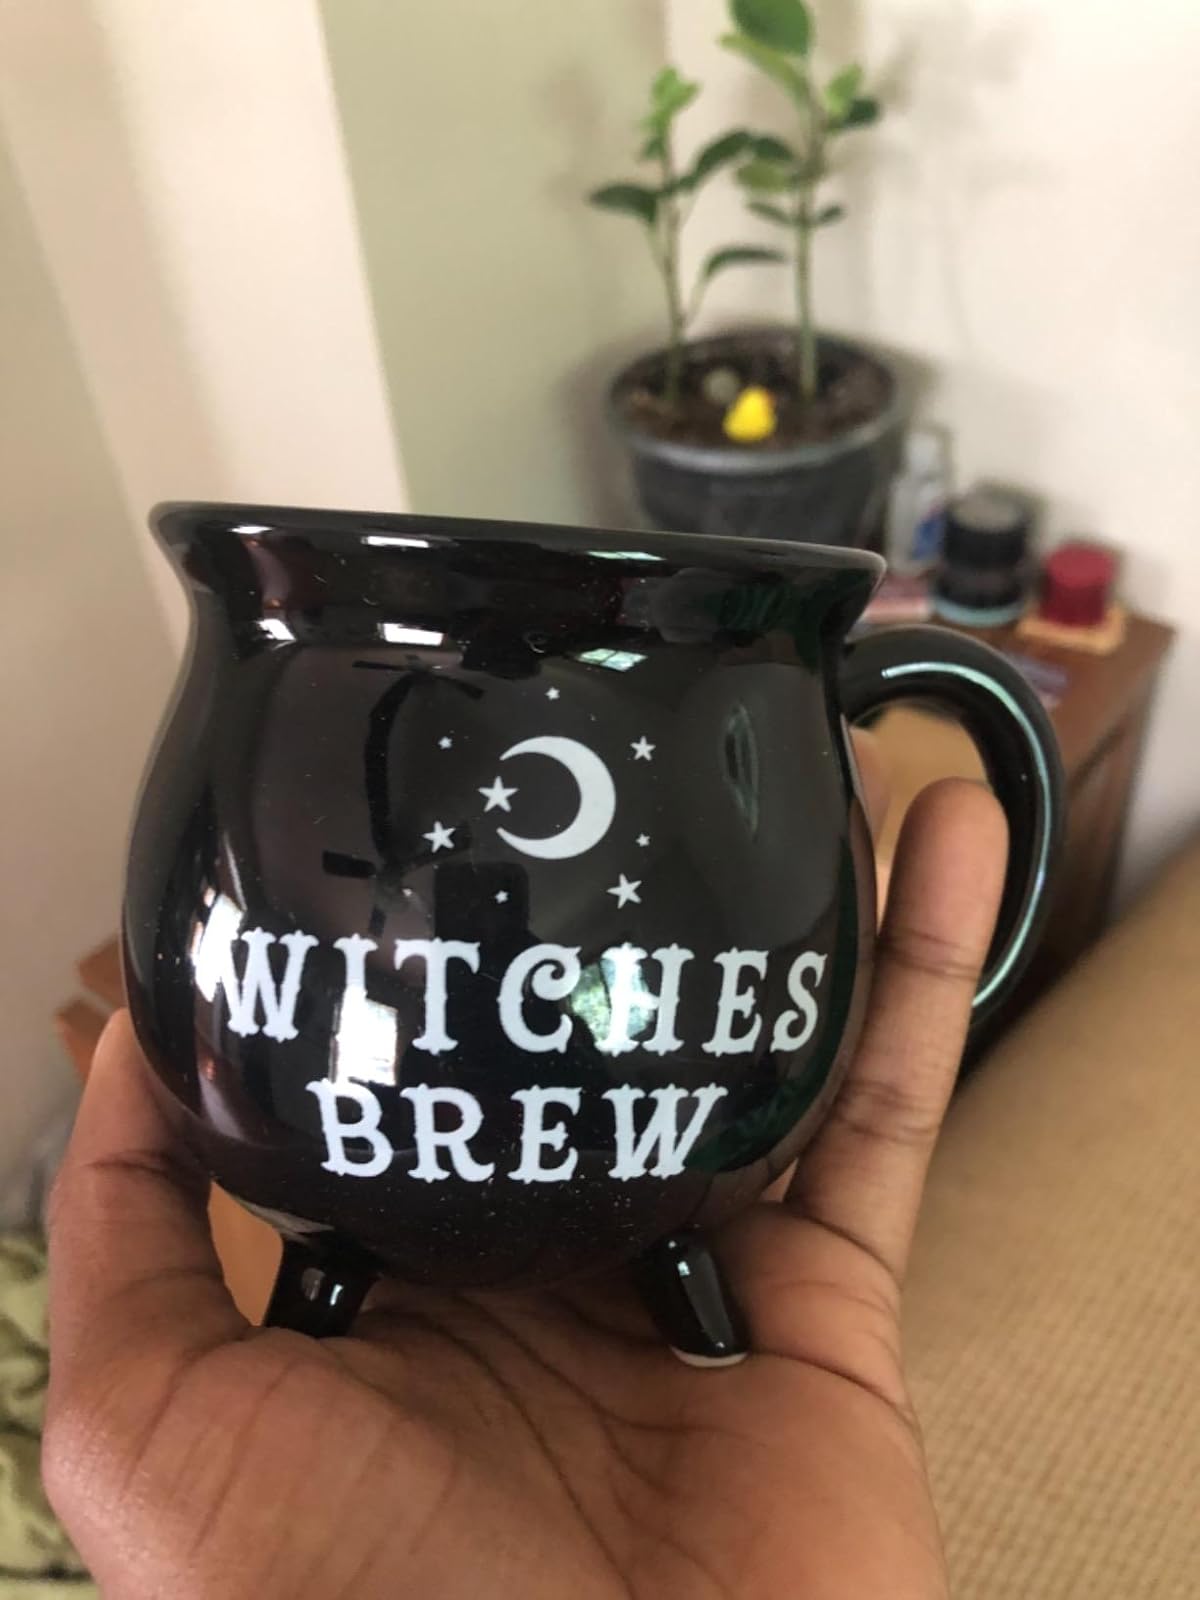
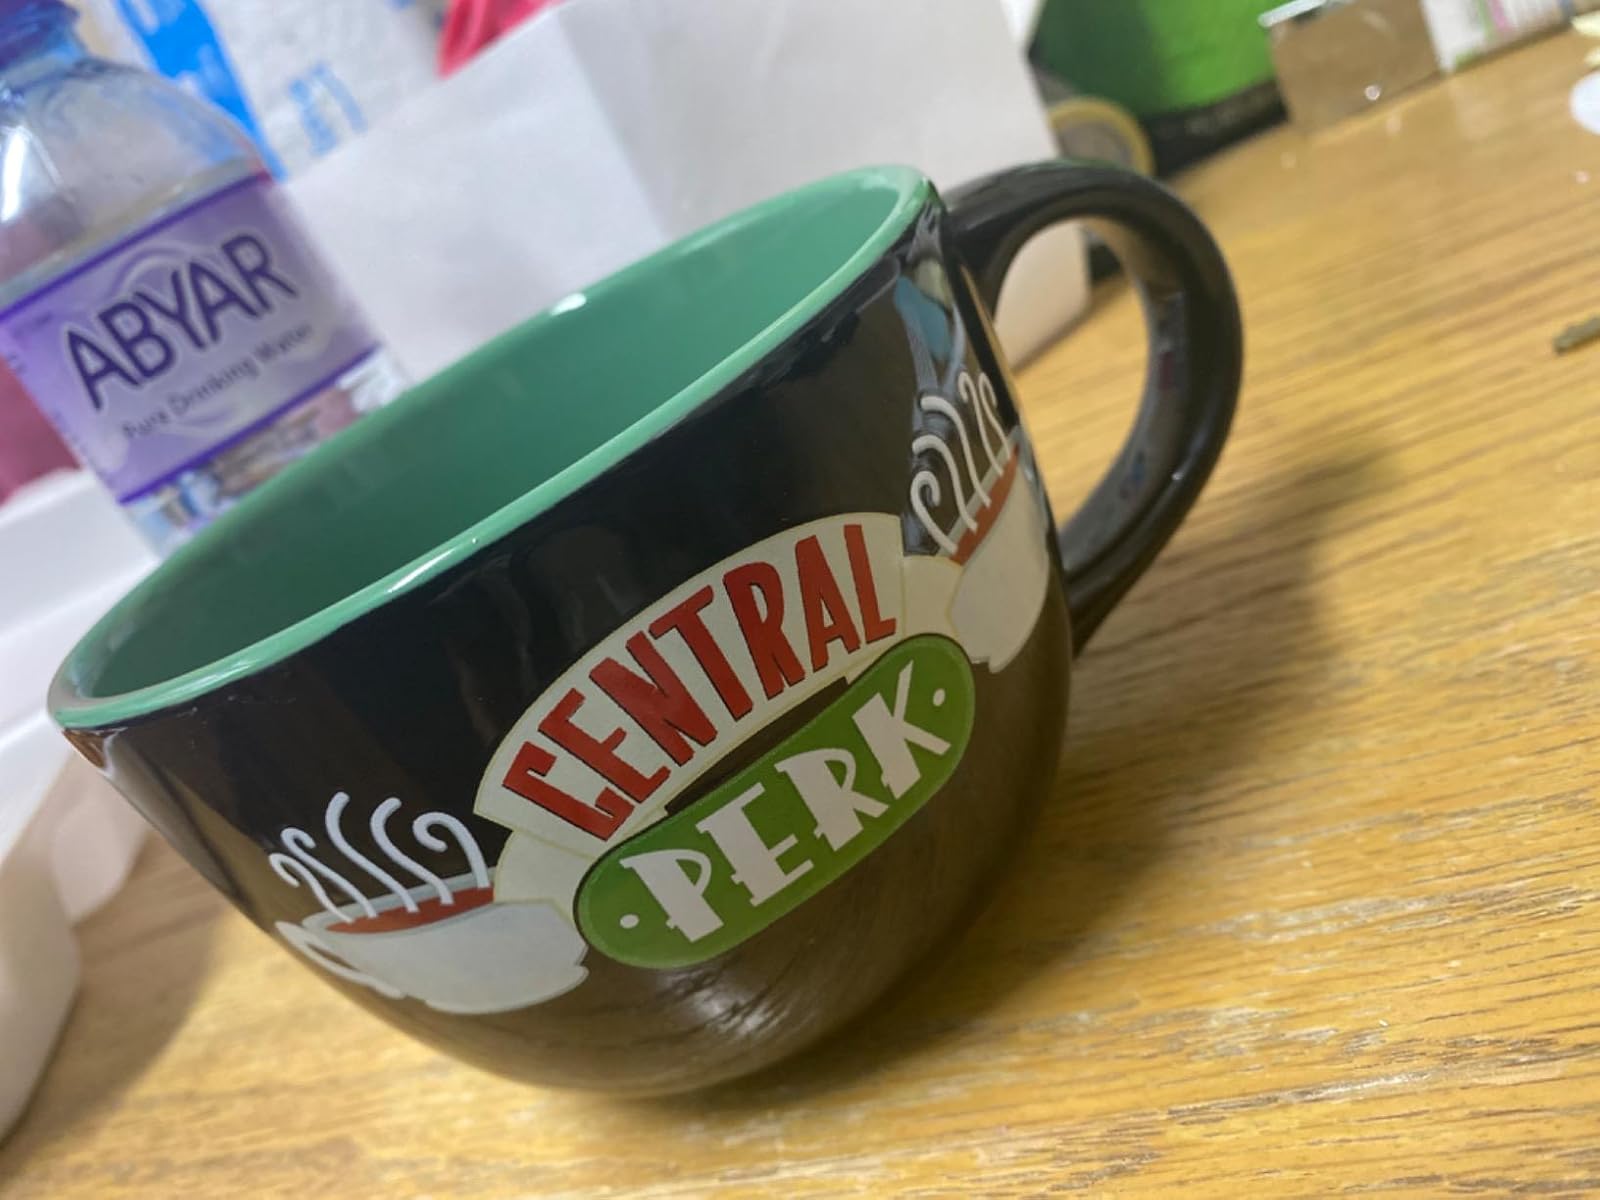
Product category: items_mug
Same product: no